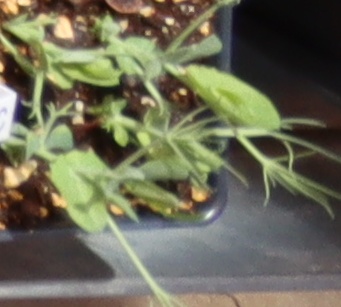
Label: Field Pea